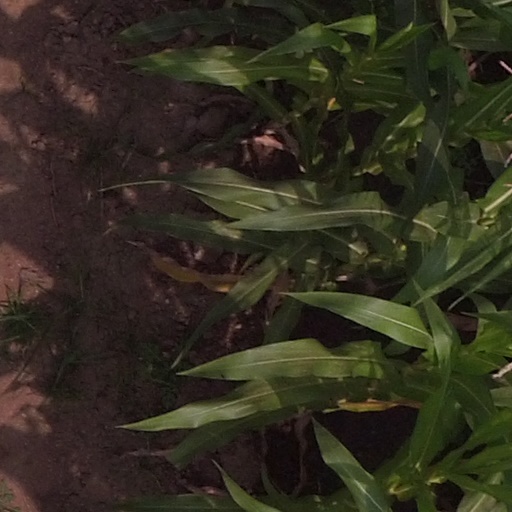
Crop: maize; corn